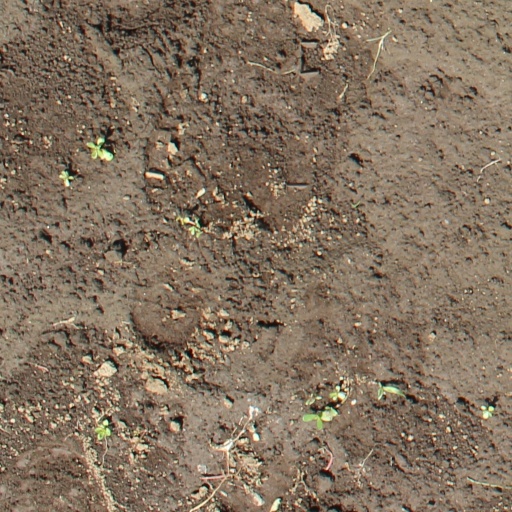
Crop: soybean